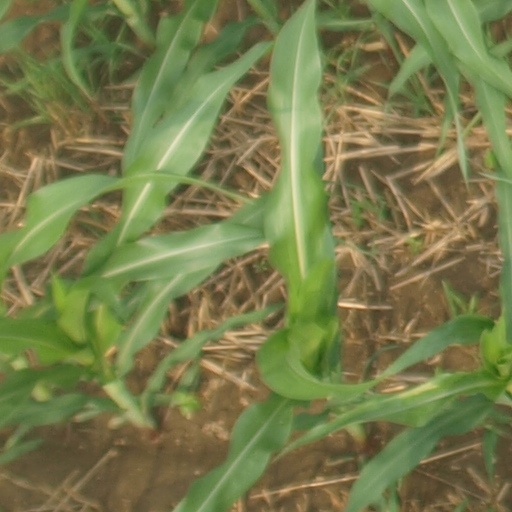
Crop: maize; corn